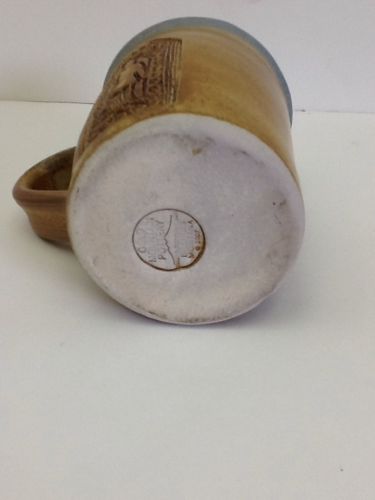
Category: mug